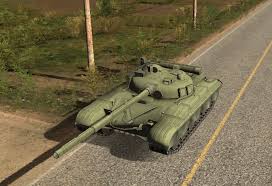
Label: T-64